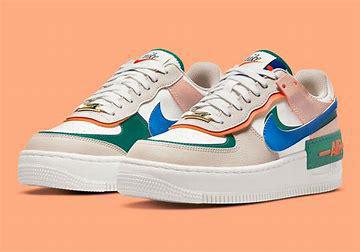
Brand: Nike
Model: Air Force 1 Shadow